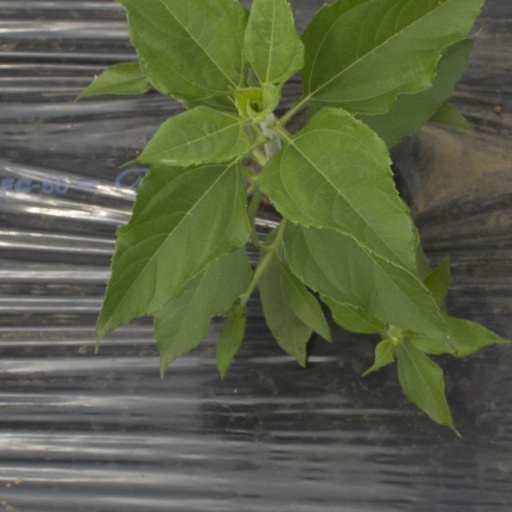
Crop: Jerusalem artichoke